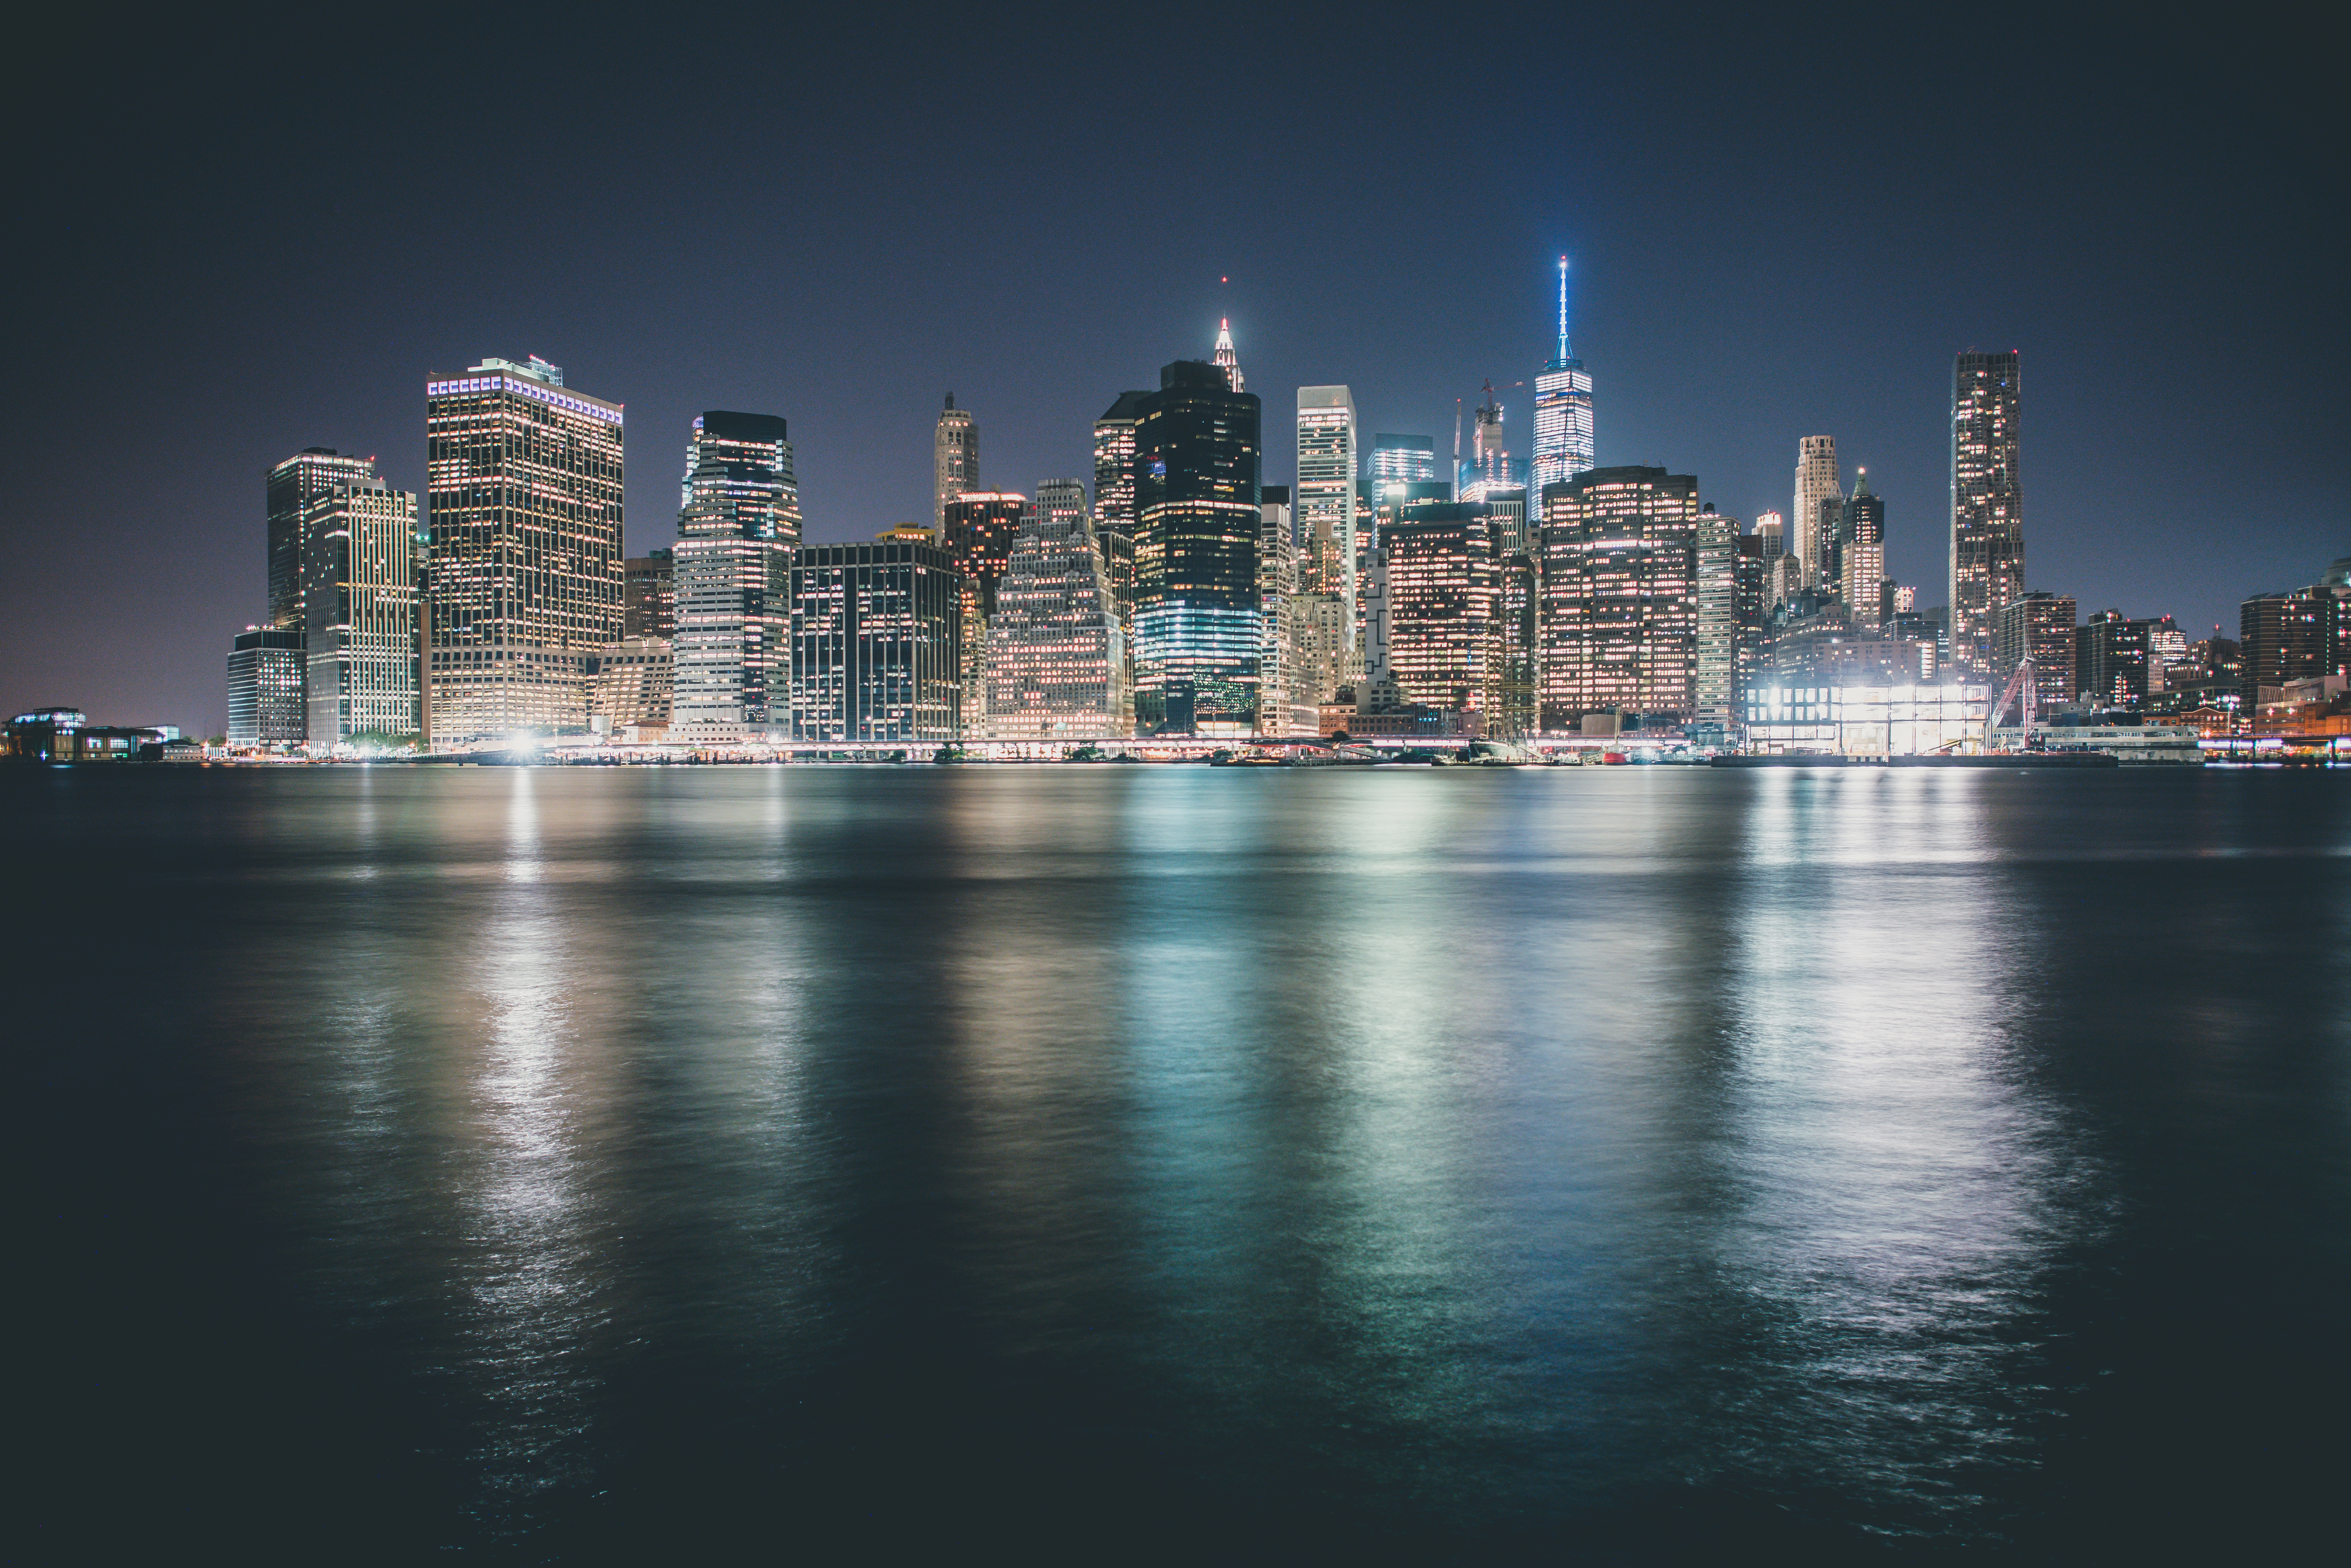
water, horizon, skyline, night, building, city, skyscraper, cityscape, panorama, downtown, dusk, reflection, landmark, tower block, night light, metropolis, urban area, geographical feature, human settlement, metropolitan area